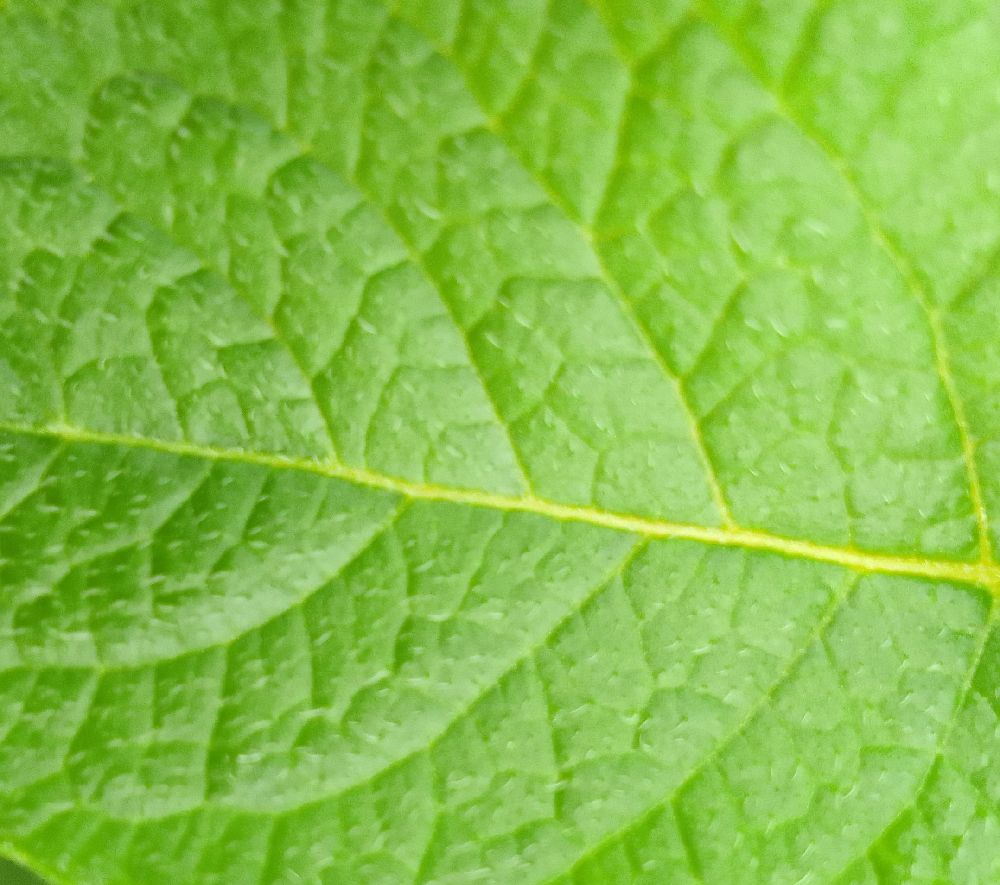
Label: Healthy